Queen Charlotte Strait

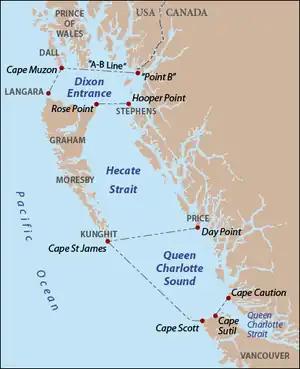
Queen Charlotte Strait is located southeast of Queen Charlotte Sound

Queen Charlotte Strait is a strait between Vancouver Island and the mainland of British Columbia, Canada. It connects Queen Charlotte Sound with Johnstone Strait and Discovery Passage and via them to the Strait of Georgia and Puget Sound. It forms part of the Inside Passage from Washington to Alaska. The term Queen Charlotte Strait is also used to refer to the general region and its many communities, notably of the Kwakwakaʼwakw peoples. Despite its name, Queen Charlotte Strait does not lie between Haida Gwaii (Queen Charlotte Islands) and the mainland; that body of water is named Hecate Strait.